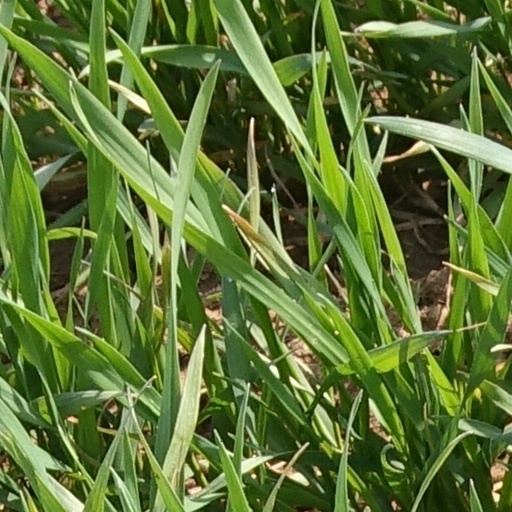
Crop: wheat